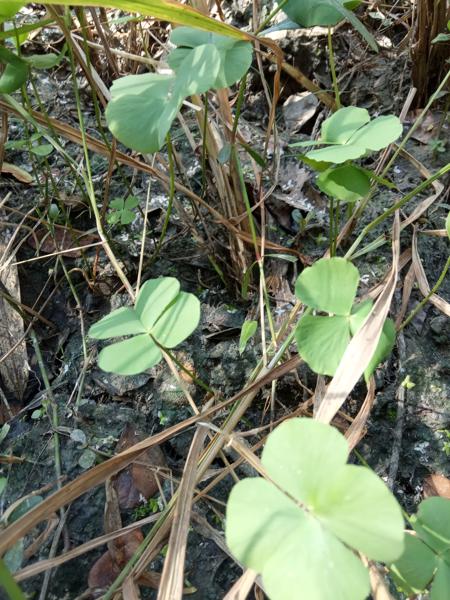
Weed species: Marsilea minuta